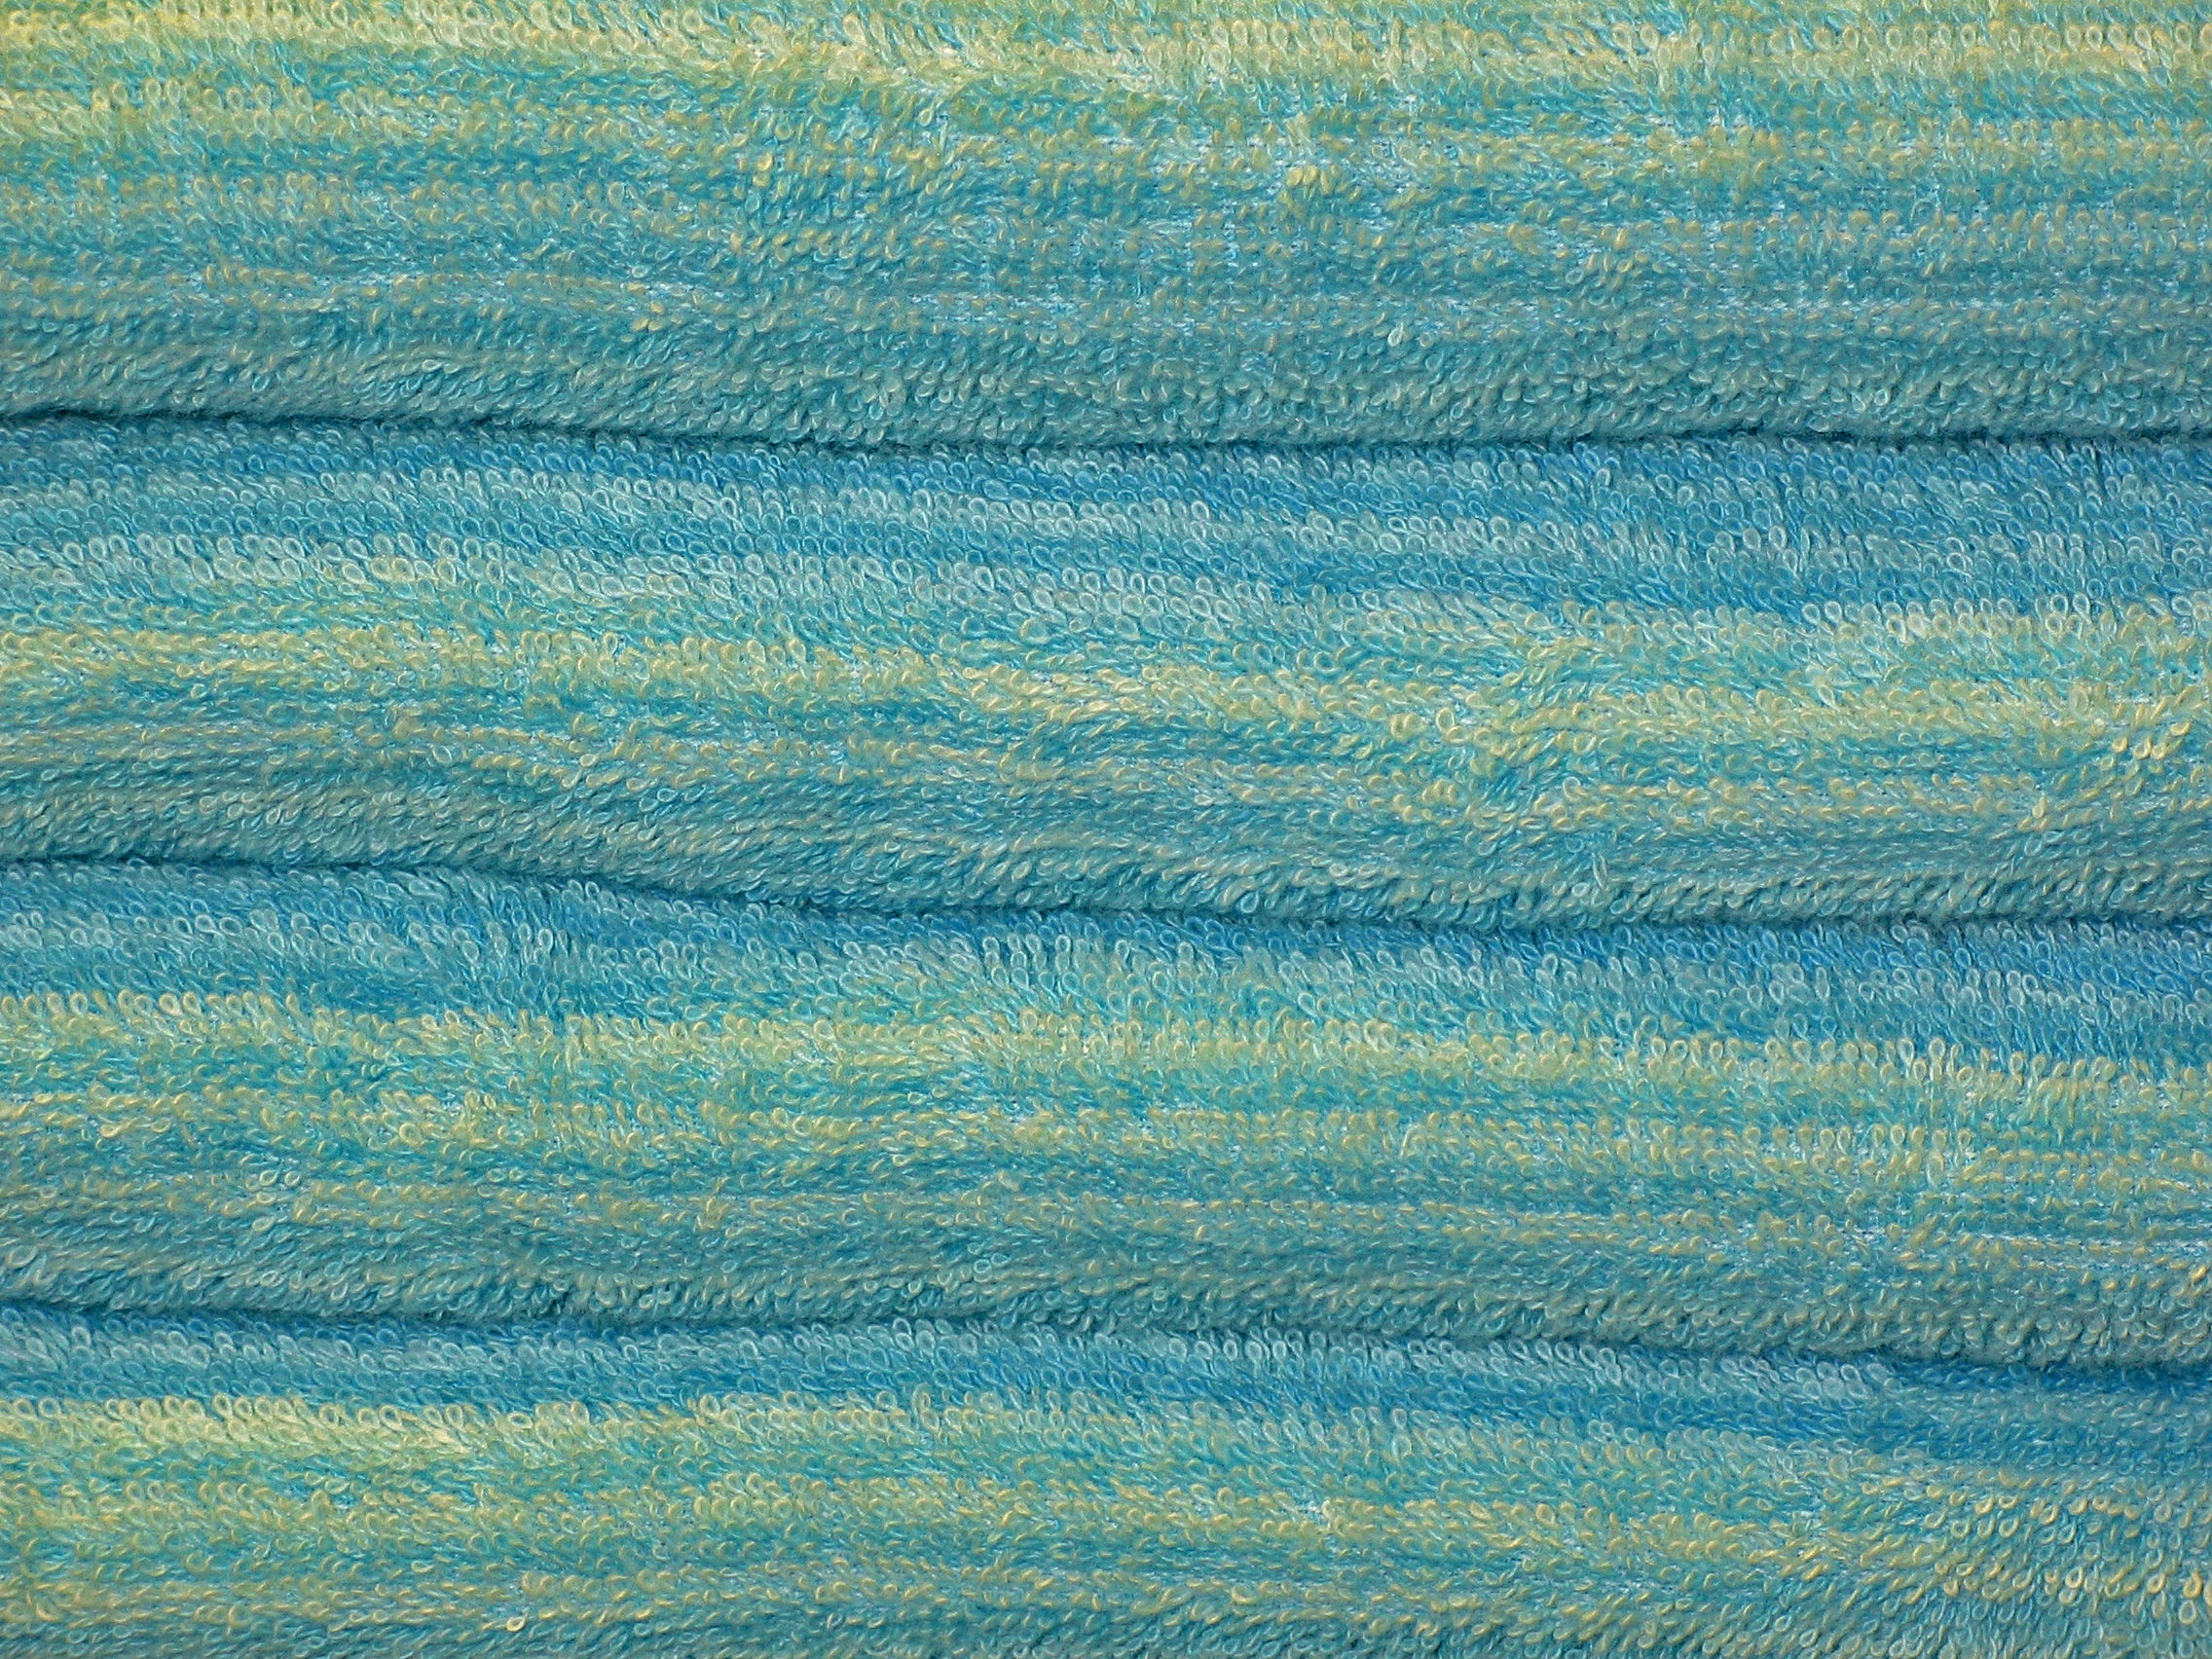
structure, texture, flower, dry, swim, pattern, green, color, blue, striped, fabric, background image, textile, lines, background, design, stripes, soft, towels, bad, cuddly, terry, tissue, regulation, blaut ne, bench towel, bath towel, terry cloth fabric